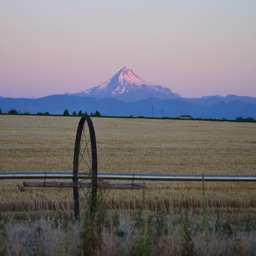
person across a field of wheat